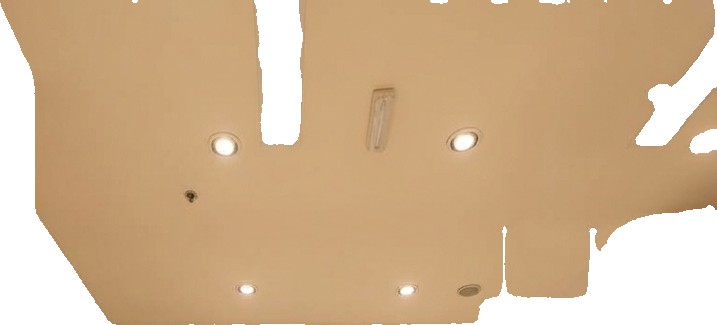
Surface category: ceiling